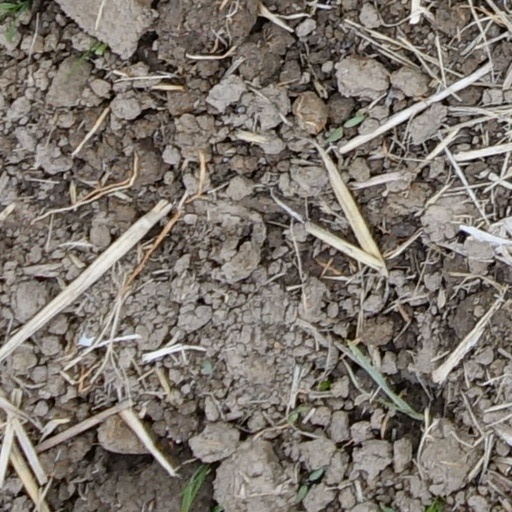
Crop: wheat